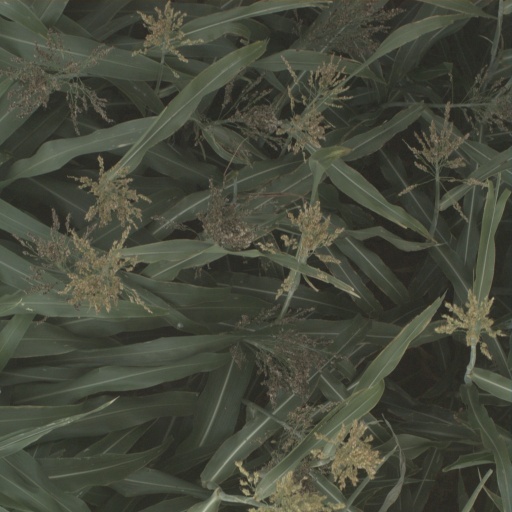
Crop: sorghum